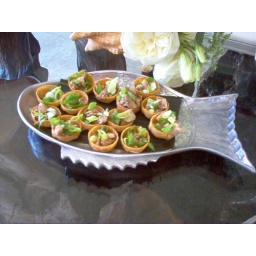
tamarind chicken salad with scallions in pastry cups